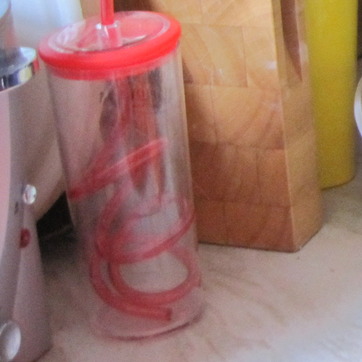
Material: plastic